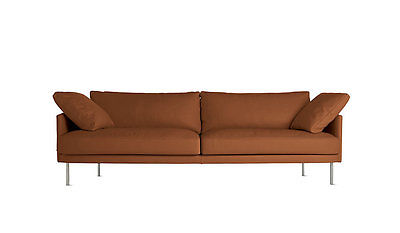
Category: sofa